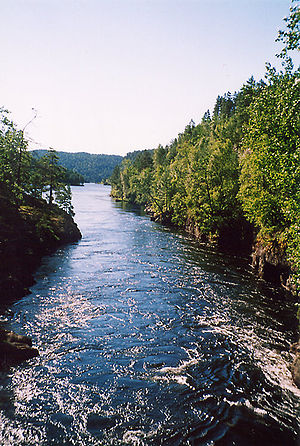
Otra
Otra.
Otra, der ved Kristiansand også hedder Torridalselven er den største flod i Sørlandet i Norge; den har sit løb fra Setesdalsheiene i Bykle kommune i nord til Kristiansand i Agder i syd, hvor den løber ud Kristiansandsfjorden ved Østre havn.